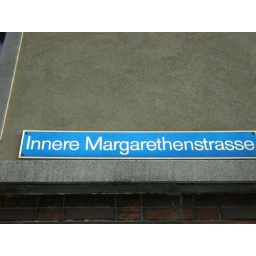
Lovely street sign in Basel